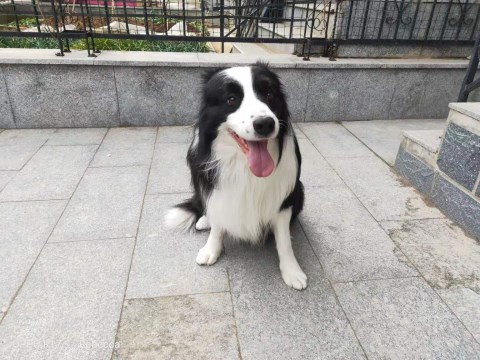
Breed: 2594-n000109-Border_collie